Wavelength-division multiplexing

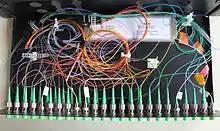
WDM multiplexer for DWDM communications

The introduction of the ITU-T G.694.1 frequency grid in 2002 has made it easier to integrate WDM with older but more standard SONET/SDH systems. WDM wavelengths are positioned in a grid having exactly 100 GHz (about 0.8 nm) spacing in optical frequency, with a reference frequency fixed at 193.10 THz (1,552.52 nm). The main grid is placed inside the optical fiber amplifier bandwidth, but can be extended to wider bandwidths. The first commercial deployment of DWDM was made by Ciena Corporation on the Sprint network in June 1996. Today's DWDM systems use 50 GHz or even 25 GHz channel spacing for up to 160 channel operation.